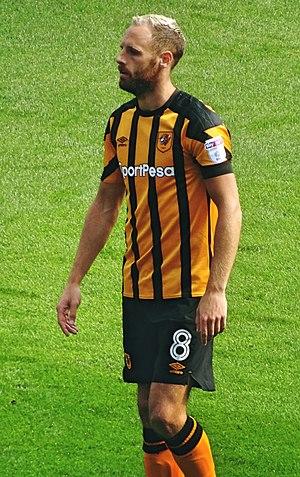
David Meyler, né le 29 mai 1989 à Cork, est un footballeur international irlandais qui évolue au poste de milieu de terrain entre 2008 et 2019.